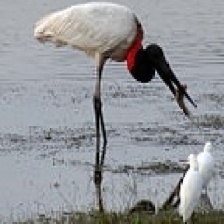
Species: JABIRU
Scientific name: JABIRU MYCTERIA
ImageNet parent category: white_stork